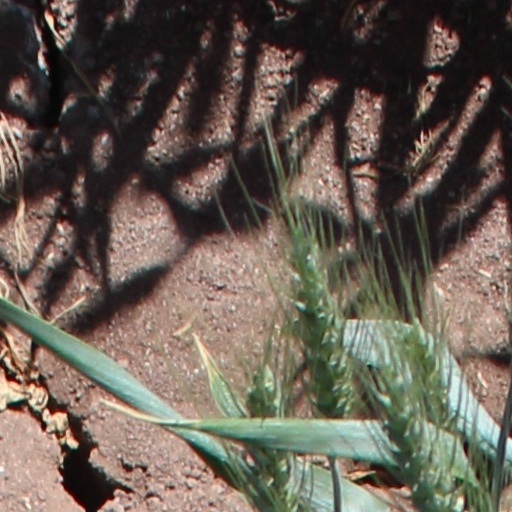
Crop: wheat